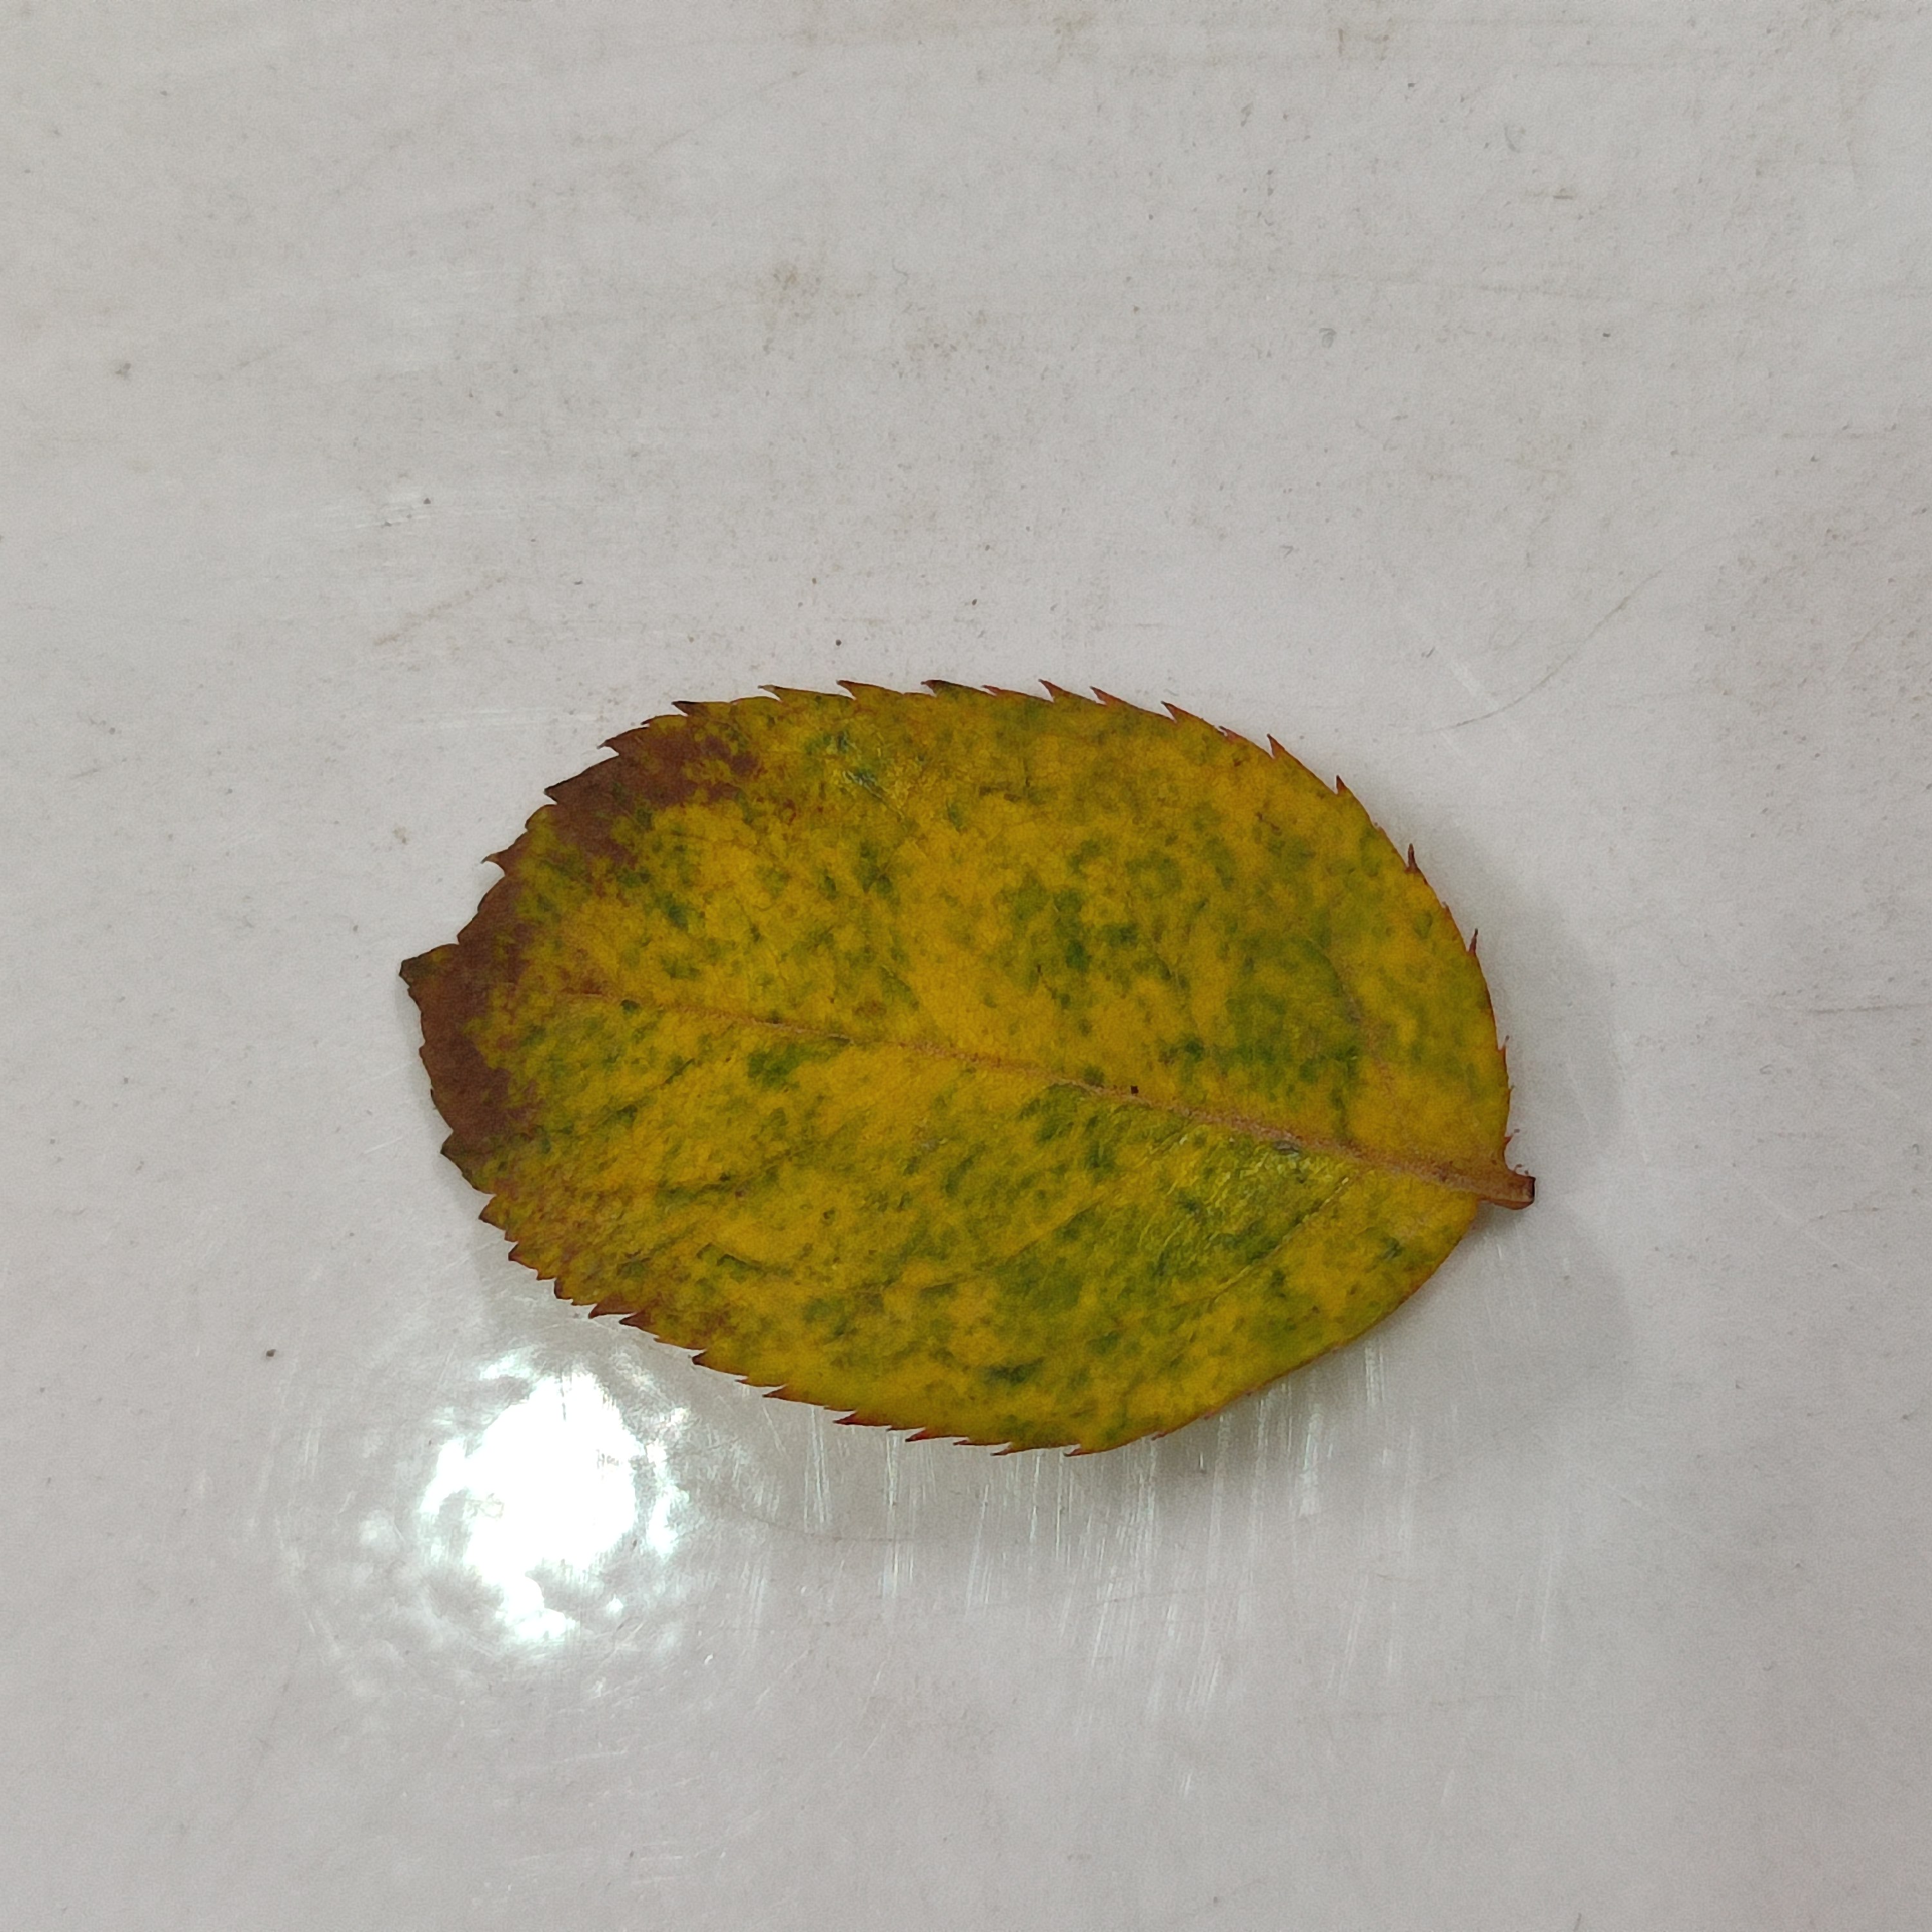
Label: Yellow Mosaic Virus